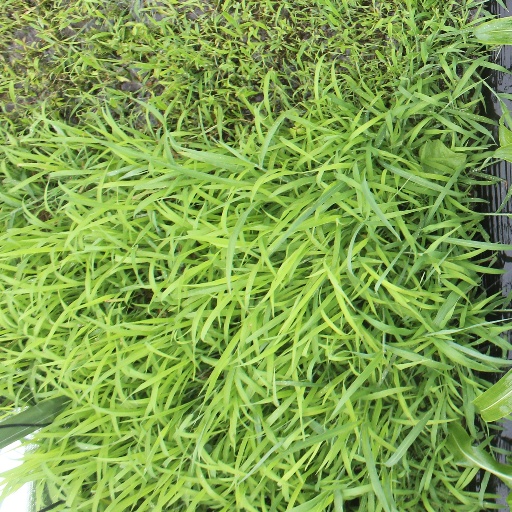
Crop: sorghum